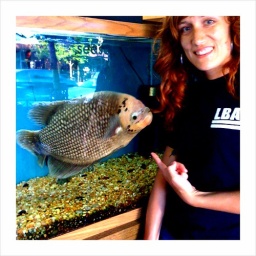
this fish was much more impressive in person